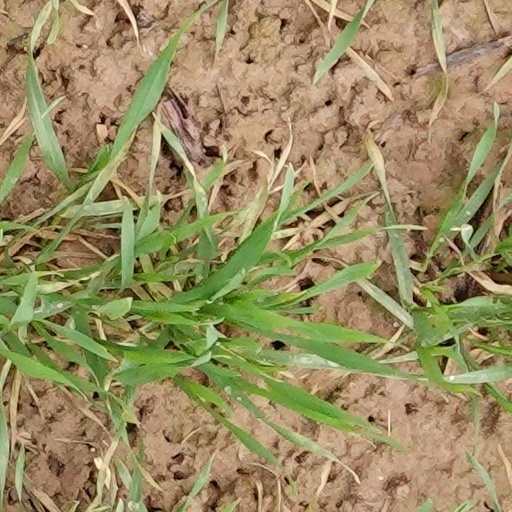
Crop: wheat